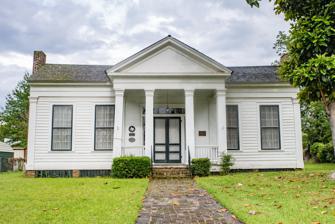
Building: Howard House (Palestine, Texas)
Country: United States of America
Year built: 1848
Historic house in Texas, United States United States historic place Howard House U.S. National Register of Historic Places Recorded Texas Historic Landmark Howard House in 2023 Howard House Show map of Texas Howard House Show map of the United States Interactive map showing the location of Howard House Location 1011 N. Perry St., Palestine, Texas Coordinates 31°46′11″N 95°37′34″W / 31.76972°N 95.62611°W / 31.76972; -95.62611 Area less than one acre Built 1848 ( 1848 ) Architect James Bunda Architectural style Greek Revival NRHP reference No. 93000072 RTHL No. 8766 Significant dates Added to NRHP March 14, 1993 Designated RTHL 1966 Howard House in Palestine, Texas was built in 1848 by Reuben A. Reeves, Texas State Supreme Court Justice, and justice of the Supreme Court of the New Mexico Territory. When Reeves moved away from Palestine in 1850, the house was purchased by local merchant George R. Howard. Attaining the rank of colonel from his service with the Tennessee State Militia, Howard also served with the Confederate States Army . As a civilian, Howard served in numerous state and local elected positions, including as mayor of Palestine. Upon the deaths of Howard and his wife, the house was inherited by their son  Thomas S. Howard. The city of Palestine purchased the house as a museum in 1964.  It was listed on the NRHP in 1993. The Howard House Museum is owned by the city and furnished for a late 19th-century appearance.  It is open for tours and special functions by appointment. See also National Register of Historic Places portal Texas portal National Register of Historic Places listings in Anderson County, Texas Recorded Texas Historic Landmarks in Anderson County References